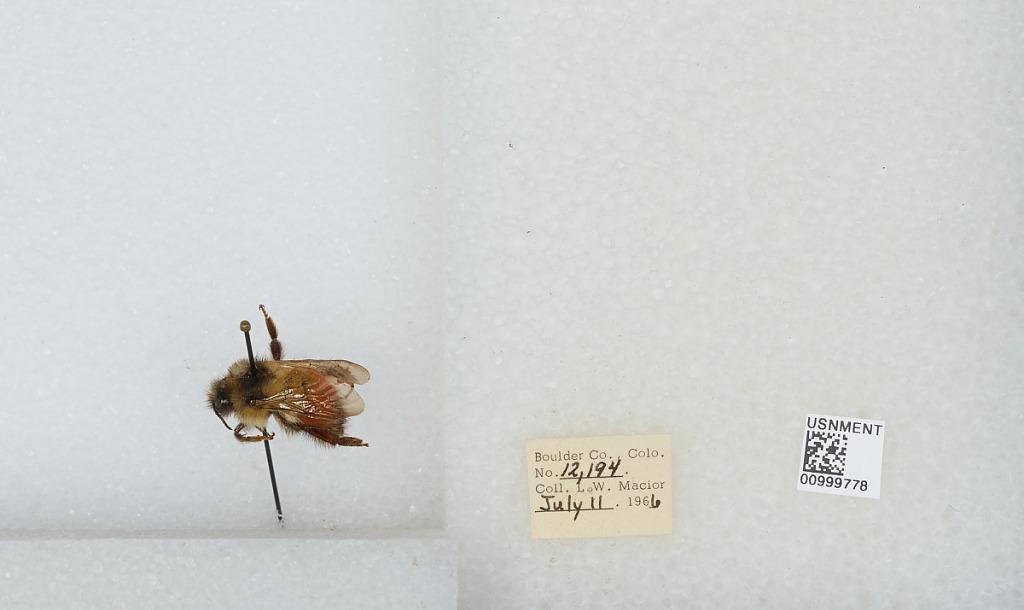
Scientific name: Bombus (Pyrobombus) melanopygus Nylander
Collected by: L. Macior
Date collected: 1966-7-11
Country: United States
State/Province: Colorado
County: Boulder
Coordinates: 40.015, -105.27